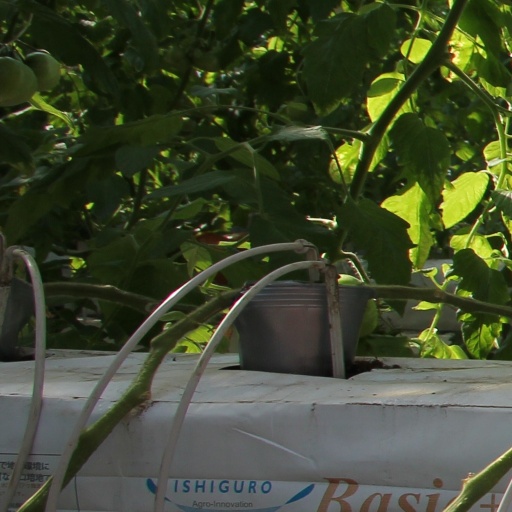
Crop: tomato